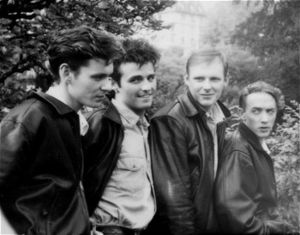
Wet Wet Wet
Wet Wet Wet er et skotsk soulpopband. De har haft en række hits, som har toppet hitlisterne i både Storbritannien og andre lande verden over. Bandet består af forsanger Marti Pellow, backing-sanger og trommeslager Tommy Cunningham, bassisten Graeme Clark og Neil Mitchell på keyboard.